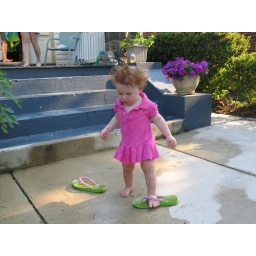
wylder wears curran's pink dress and tries walking a mile in leslie's shoes